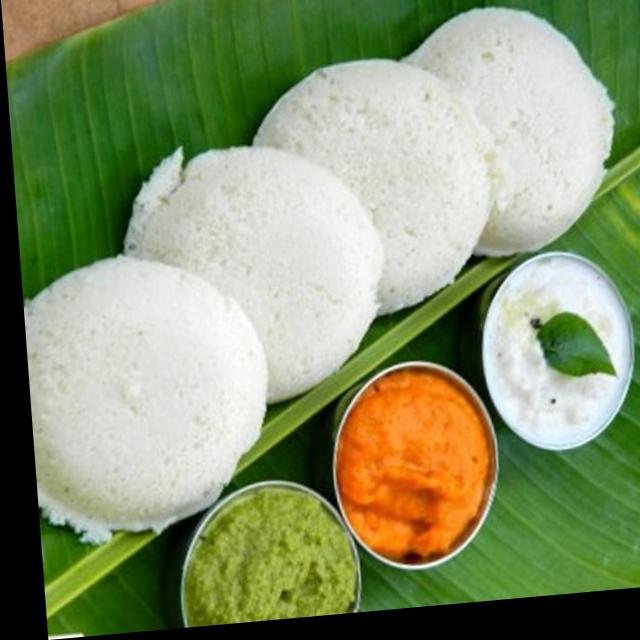
Dish: idli